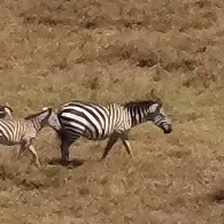
Pose orientation: right